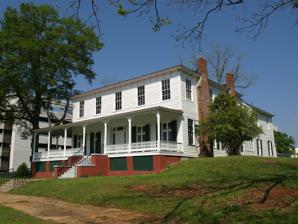
Building: Jefferson Franklin Jackson House
Country: United States of America
Year built: 1853
Historic house in Alabama, United States United States historic place Jefferson Franklin Jackson House U.S. National Register of Historic Places Alabama Register of Landmarks and Heritage The house in 2009 Show map of Montgomery, Alabama Show map of Alabama Show map of the United States Location 409 S. Union St., Montgomery, Alabama Coordinates 32°22′25″N 86°17′56″W / 32.37361°N 86.29889°W / 32.37361; -86.29889 Area 1.4 acres (0.57 ha) Built 1853 NRHP reference No. 84000711 Significant dates Added to NRHP May 17, 1984 Designated ARLH July 21, 1978 The Jefferson Franklin Jackson House , commonly known as the Jackson-Community House , is a historic Italianate -style house in Montgomery, Alabama . It was added to the Alabama Register of Landmarks and Heritage on July 21, 1978, and to the National Register of Historic Places on May 17, 1984. History The two-story frame house was built by Jefferson Franklin Jackson in 1853.  Jackson served as a United States Attorney for northern and central Alabama.  He died during the Civil War years.  His wife subsequently remarried to Thomas H. Watts , Governor of Alabama from 1863 to 1865. Descendants of the family owned the house into the 20th century and it remained a residence until 1943. The house was purchased in 1943 by the Montgomery City Federation of Colored Women's Clubs, an African American organization comprising twenty-five adult clubs and fifteen youth clubs, for use as a meeting place.  The Montgomery City Federation had been formed in 1939 with a goal of promoting positive citizenship.  The house became known as the Community House and was used as a Girl Scouts headquarters, a social and civic center, and, in December 1948, the first Montgomery library open to African Americans.  Significantly, the house was used to host meetings of the Women's Political Council . They were the first group to officially call for a boycott of the racially segregated Montgomery bus system, leading to the Montgomery bus boycott . See also National Register of Historic Places listings in Montgomery County, Alabama Properties on the Alabama Register of Landmarks and Heritage in Montgomery County, Alabama References